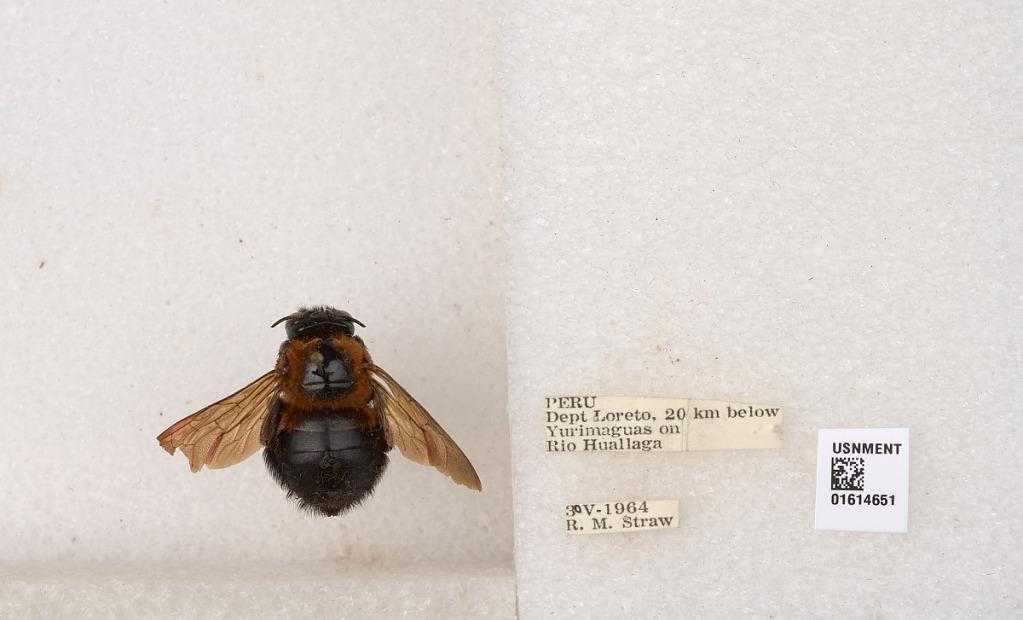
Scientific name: Xylocopa (Neoxylocopa) similis Smith
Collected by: R. Straw
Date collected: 1964-5-30
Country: Peru
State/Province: Loreto
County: Alto Amazonas
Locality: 20 km below Yurimaguas on Rio Huallaga